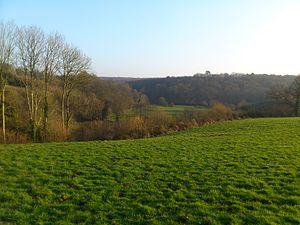
Vallée de l'Elle Cerisy-la-Forêt
Cerisy-la-Forêt est une commune française, située dans le département de la Manche en région Normandie, peuplée de 1 034 habitants. Elle bénéficie d'un important patrimoine environnemental et architectural.
L'Elle est une rivière française de Normandie, affluent de la Vire.